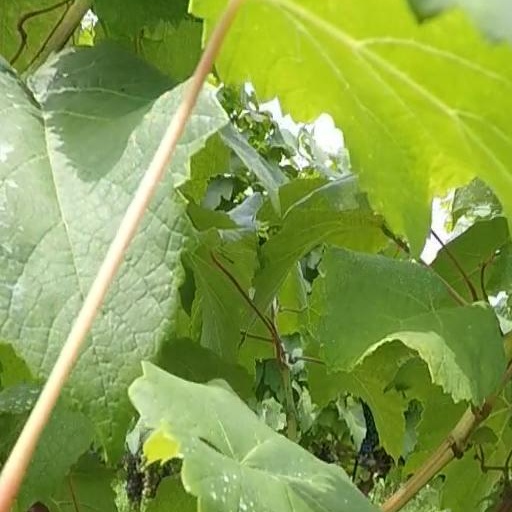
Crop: grape